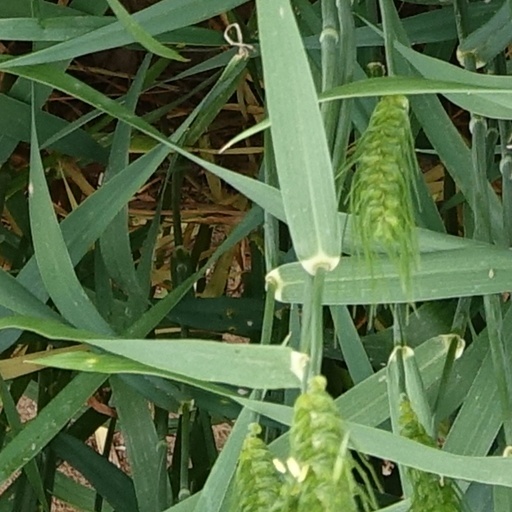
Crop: wheat